Uroš Đurić

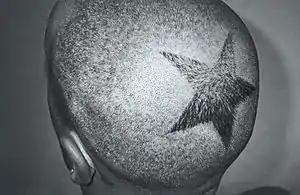
"Untitled (Black Star)", 1999, Ludwig Collection (MUMOK), Vienna

In 1994, Uroš Đurić wrote, together with Stevan Markuš, a manifesto entitled “The Autonomism Manifesto”. It was written in February and March 1994, and published as a leaflet, to be later included in the catalogue of their joint exhibition, held in Pančevo in June 1995. “It was created to reduce to a minimum the possibility of shallow stories about our painting”, stated their text of the Manifesto, referring to the history of its own making. Going back to the experiences of the local historical avant-gardes, namely, Zenitism, whose manifesto these artists not only quoted in their own manifesto but even claimed to repeat, they looked for a way to avoid being listed among the “urban section” of “figurative painters”, following the “other line” of former Yugoslav art, who institutionalized those practices within the histories of neo-avant-gardes, of neo-constructivists, conceptual and process art movements, considered to be tendencies of “radical”, as opposed to “soft” modernism. They also did not feel quite comfortable with the concept of “monumental intimism”, which placed them amongst the authors active in the “interspace between high art and the underground”, with Đile Marković and Zoran Marinković, in the close proximity of authors such as Daniel Glid and Jasmina Kalić. Their use of images was more denaturalized than those of the artists who were reputedly stylistically close to them. Their relationship with the “underground”, on the other hand, was on the level of repetition of visual samples that were part of the imagery of empowerment, but in a context that was not the context of subcultures – they played with different rhetorical operations within the language of art, but materialized mainly as paintings of conventional format, and executed in conventional techniques, like oil on canvas. “We are classics”, they stated, in an ironic manner, while they were still students, and they said that in order to oppose classifications. They wanted histories of their own, ones that escape the constraints of theory-led production, art-historian-dominated interpretation, and exhibiting within the framework imposed by curators. They wanted to create the context in which their work is produced, viewed and exhibited. That was Autonomism.